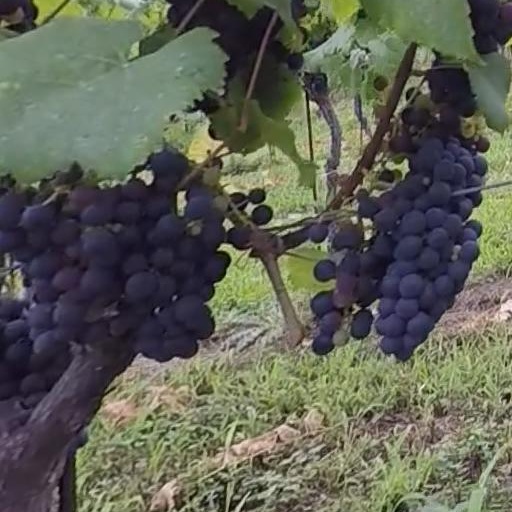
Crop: grape